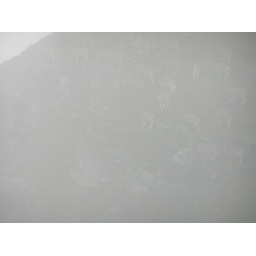
If you look closely, you can see a herd of blue sheep hidden in the fog.